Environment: real
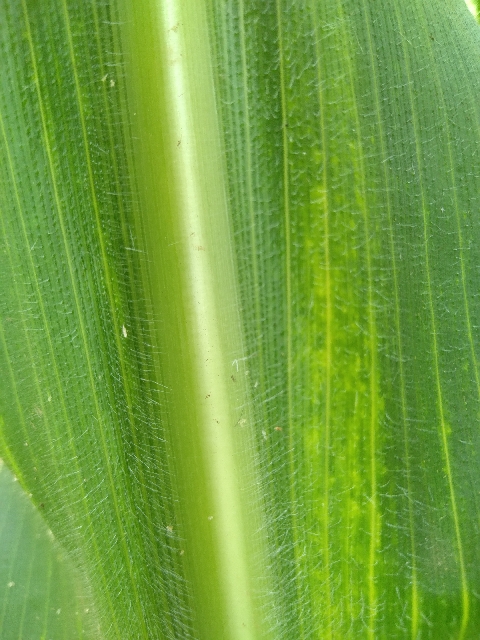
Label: lethal_necrosis